Nash the Slash

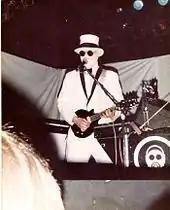
Nash the Slash performing at The Venue in London in 1981

Nash also played on three songs by Toronto group Drastic Measures for their self-titled album, including violins on their signature tune, a cover version of the children's song, "The Teddy Bears' Picnic". Nash's label, Cut-throat Records, later issued a single by the group, the only other artist to appear on his label, although Nash was not involved in its recording. Nash's later soundtrack album for "Highway 61" includes tracks by Tony Malone, the lead singer for Drastic Measures.